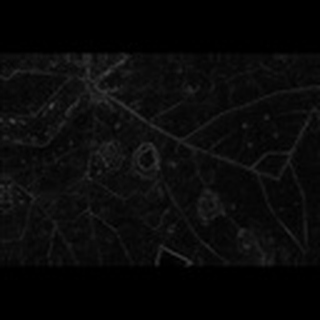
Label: cotton_target_spot